Caños de Carmona

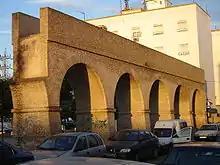
The first surviving section of the Caños de Carmona aqueduct, on Calle Cigüeña.

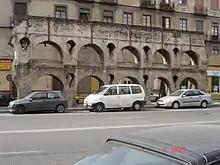
The second surviving section of the Caños de Carmona aqueduct, on Calle Luis Montoto near the junction with Calle Jiménez Aranda.

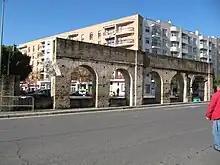
The final section of the Caños de Carmona aqueduct which survived demolition by being incorporated into the pillars of the Puente de la Calzada, in the middle of the road near the start of Calle Luis Montoto.

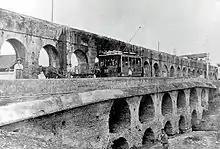
Archive photo showing a section of the Caños de Carmona aqueduct crossing the Tagarete river in Seville.

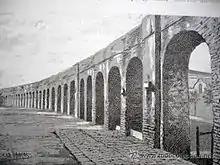
A long span of the Caños de Carmona aqueduct, in a photo of 1890, now demolished, inside Seville.

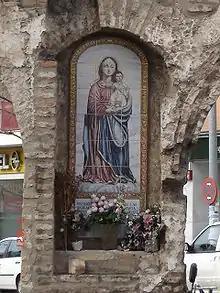
Azulejo of the Virgin of las Madejas which occupies a niche under one of the arches of the aqueduct.

The Caños de Carmona (Pipes of Carmona) is a Roman aqueduct built during the first century BC to supply water from a spring in the ancient Roman city of "Irippo" –current Alcalá de Guadaíra– to the ancient Roman city of "Hispalis" –current Seville–, both in the ancient Roman province of "Hispania Ulterior" –current Spain–. It was later renovated and partially re-built in the twelfth century by the Almohads and it was fully operational until its demolition in 1912. Some sections survived the demolition and remain standing today.